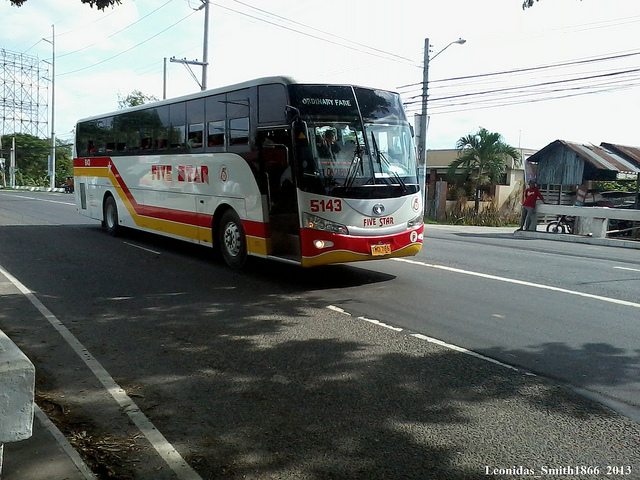
A tour bus driving down an empty street.

A white, red, yellow and black bus going down a residential street.

A large bus driving down the center of a street.

A public transit bus driving down the street.

A white bus driving down a street next to houses.